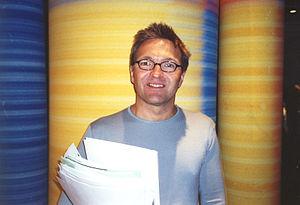
Laurent Ruquier, né le 24 février 1963 au Havre, est un animateur de radio et de télévision, producteur de télévision, de théâtre, et humoriste français. Chroniqueur, il est également parolier, écrivain et auteur de théâtre.
Europe Matin est le nom générique pour désigner les matinales d'information diffusées par la station de radio Europe 1.